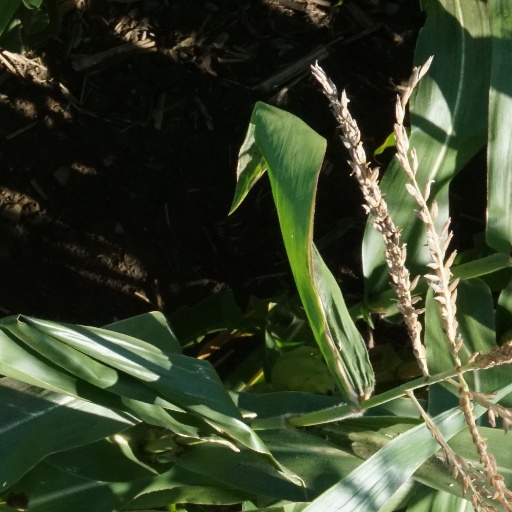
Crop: maize; corn